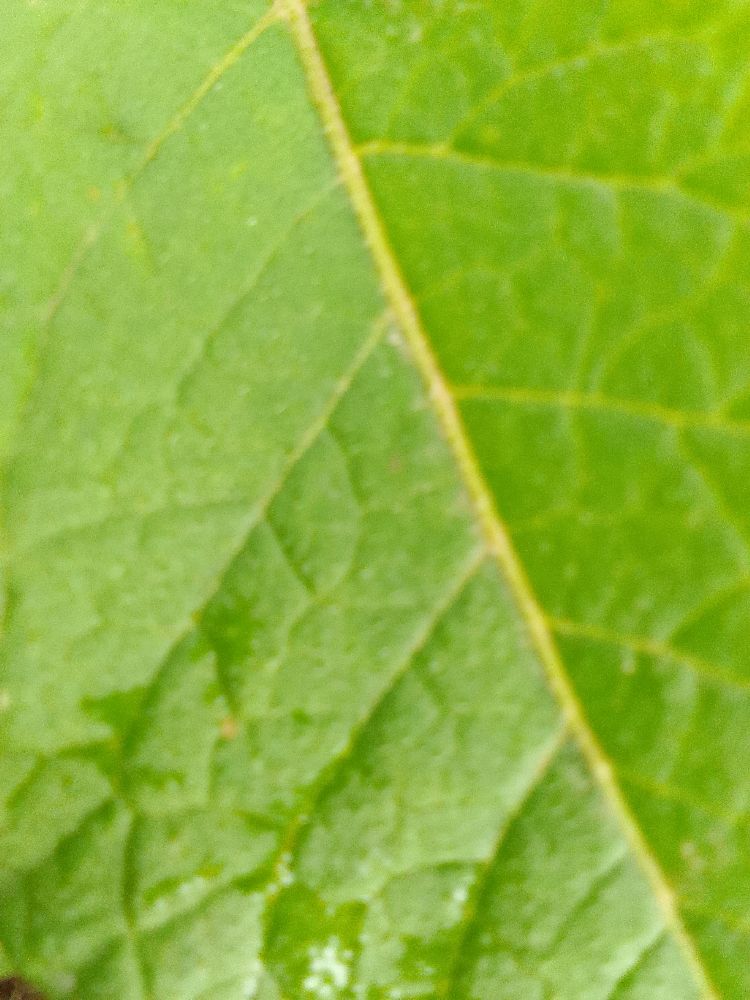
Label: Healthy